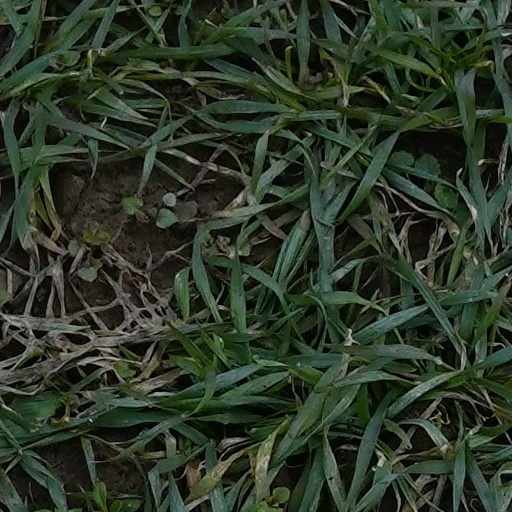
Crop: wheat